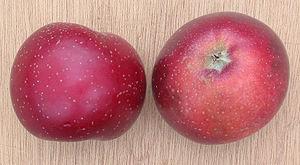
Une lenticelle est une sorte de pore ou de canal traversant la masse du liège dans l'écorce des racines et des tiges lignifiées des arbres, mettant le suber en communication avec l'atmosphère et formant des aspérités, parfois colorées. On en trouve aussi parfois à la surface de certains fruits, on parle alors de « rugosité ».